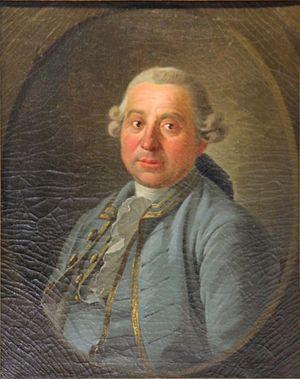
Portrait de l'architecte Esprit-Joseph Brun réalisé par le peintre Louis Chaix. Ce tableau se trouve dans le grand salon du château Borély à Marseille décoré par Louis Chaix.
Esprit-Joseph Brun, dit Brun cadet, est un architecte français du XVIIIᵉ siècle né à L'Isle-sur-la-Sorgue le 1ᵉʳ juillet 1710 et mort le 17 juillet 1802.